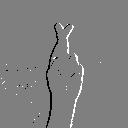
ASL letter: r